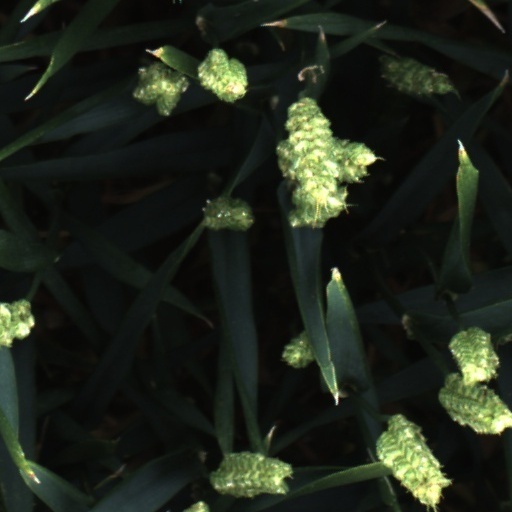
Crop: wheat